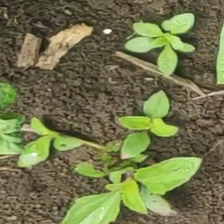
Weed species: Moti_dudhi(Euphorbia_geneculata_L)